Fictional brand

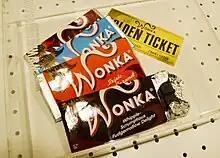
Wonka bars from "Charlie and the Chocolate Factory (2005) on display

The Acme Corporation is a fictional manufacturer of a vast range of products. The Acme products first appeared in silent films, but are most associated with cartoons, especially those of Warner Bros. There are many backronyms to explain the word, but Acme is Greek for "zenith" or "peak". During the Second Industrial Revolution, "Acme" was used as a brand name for many mass-produced consumer goods, in part for the benefit of appearing at the front of alphabetical listings like a telephone directorys or mail order catalogs. Acme products are known to fail in outlandish ways that result in cartoon violence.